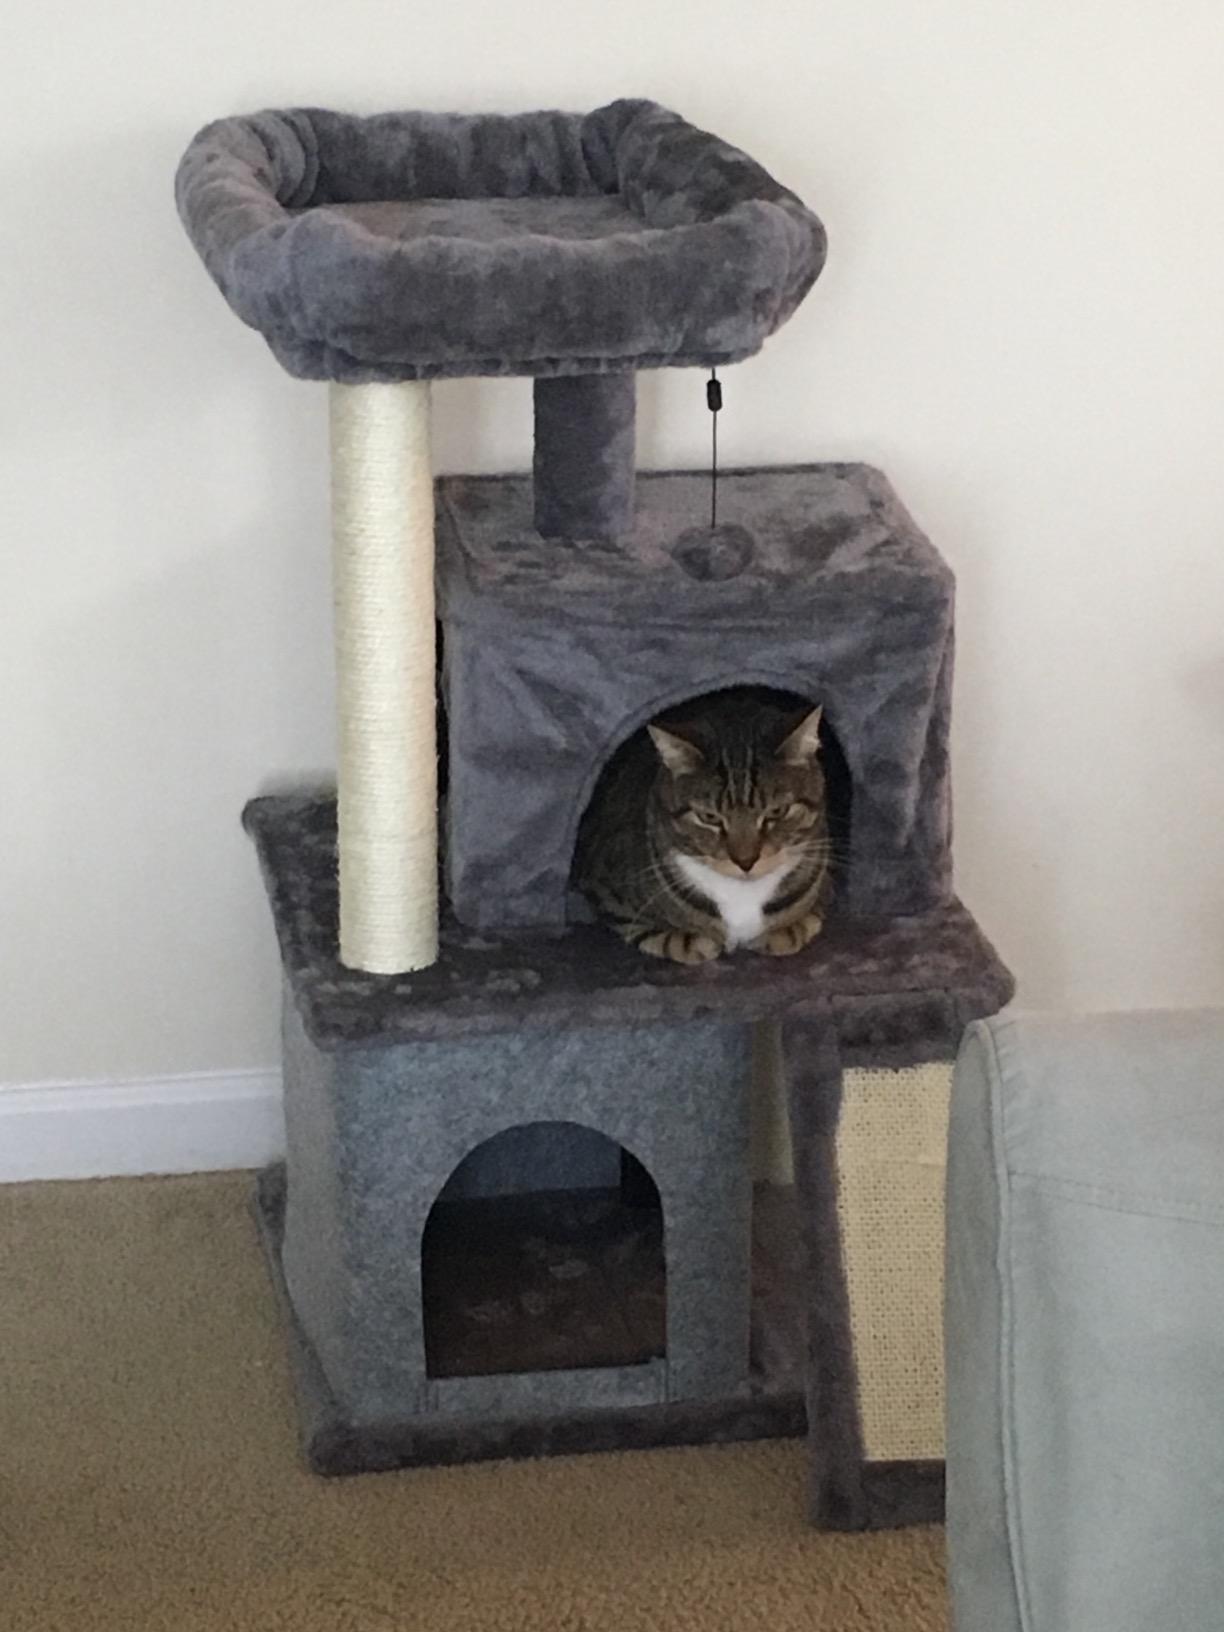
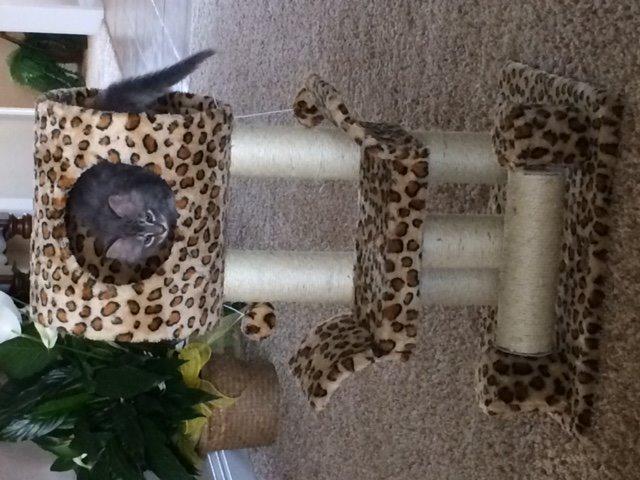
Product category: items_cat tree
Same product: no